TMEM155

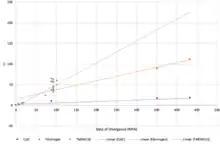
Divergence rate of TMEM155 compared to known fast diverging gene, fibrinogen, and slowly diverging gene, CytC. This graph shows the percent change in amino acid sequence over the date of divergence of the sequence from humans.

TMEM155 is evolving at the molecular level rather quickly. When compared to fibrinogen protein rate of evolution, the TMEM155 appears to be accumulating more amino acid changes in a shorter amount of time. Because it is faster than the quickly evolving fibrinogen, it is also evolving faster than cytochrome C protein, which is known to evolve slowly.